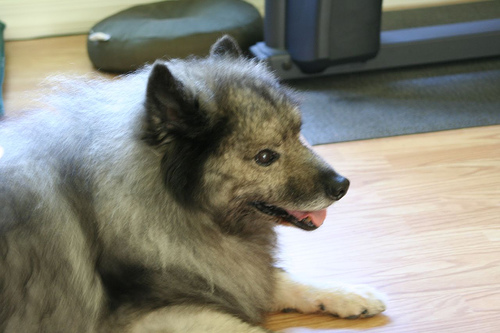
Animal: dog
Breed: keeshond